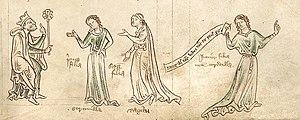
L'inquiétante étrangeté est le titre, souvent traduit ainsi en français, d'un essai de Sigmund Freud paru en 1919.
Le Roi Lear est une tragédie en cinq actes en vers et en prose, qu'on suppose avoir été écrite entre 1603 et 1606 par William Shakespeare et jouée le 26 décembre 1606 au Palais de Whitehall de Londres en présence du roi Jacques Iᵉʳ d'Angleterre.
Leir est un roi légendaire de l’île de Bretagne, dont l’ « histoire » est rapportée par Geoffroy de Monmouth dans son Historia regum Britanniae. Wace, dans Le Roman de Brut développe considérablement son caractère, faisant de lui le personnage épique, repris ensuite par la tragédie. Il est le fils du roi Bladud. Son règne aurait duré 60 ans, c’est le plus long de cette histoire. Sa légende sert de base à la pièce Le Roi Lear de William Shakespeare.